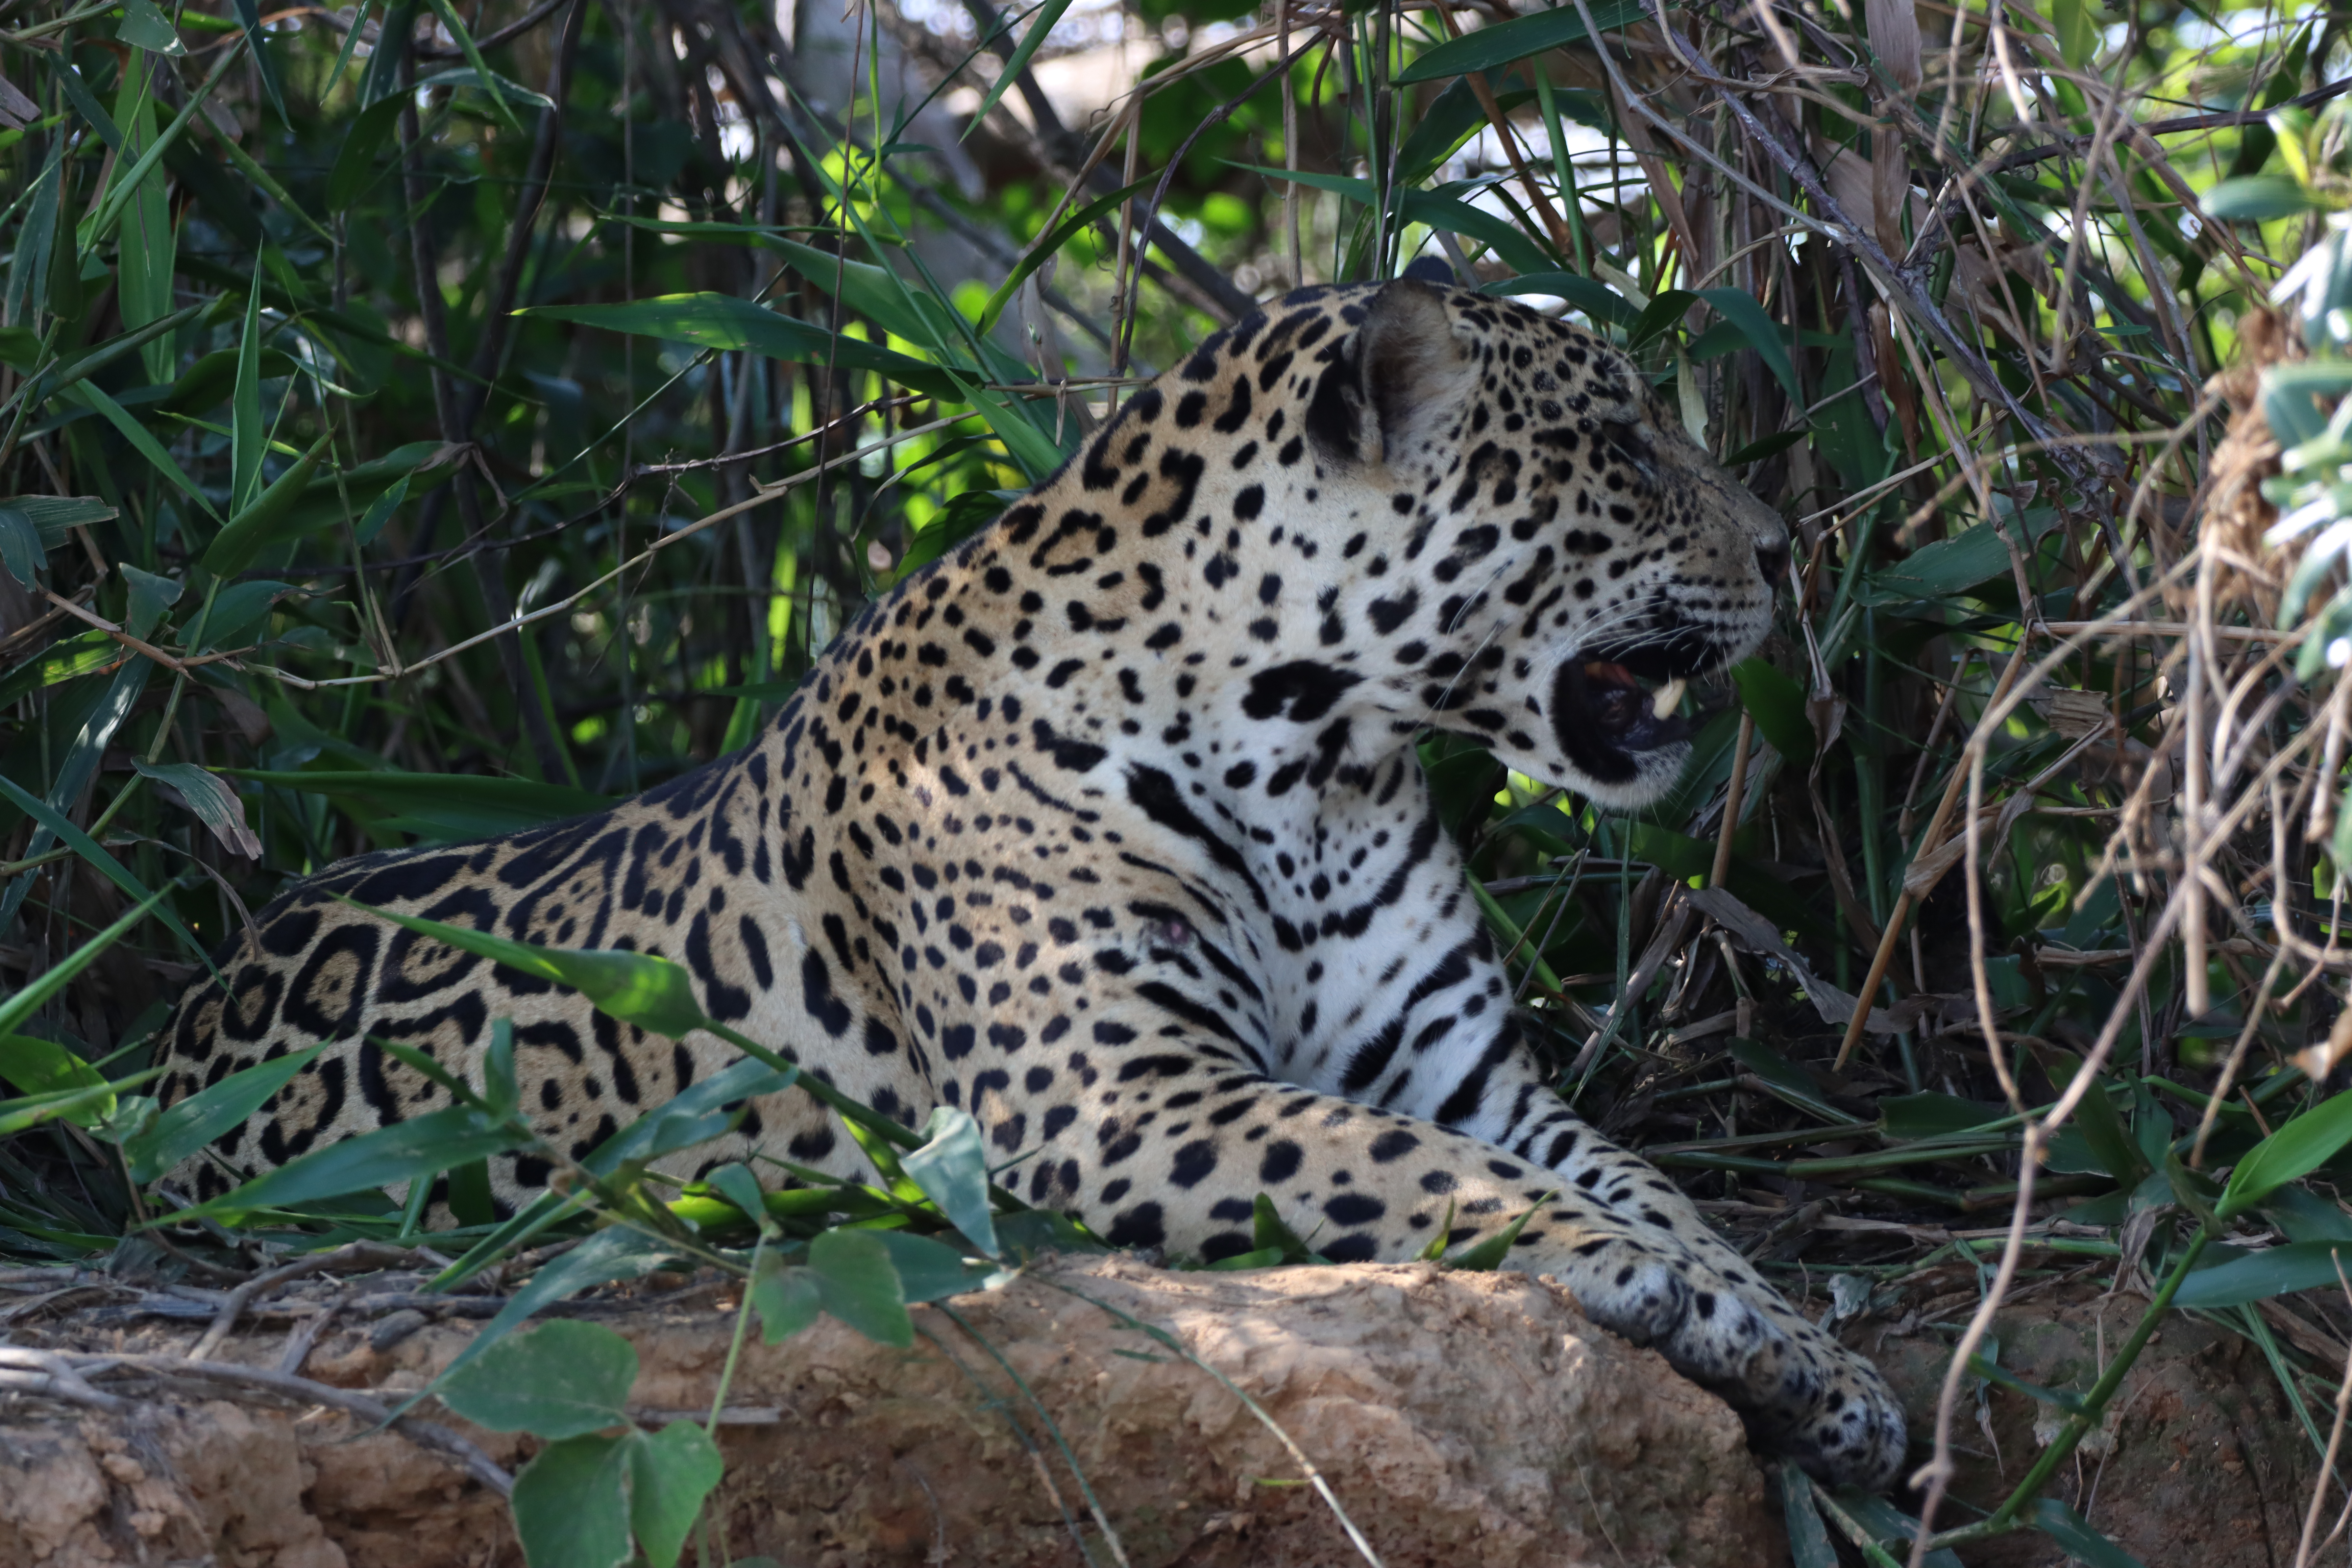
Jaguar: Kamaikua